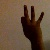
The image shows a hand gesture representing the number 9 in Indian Sign Language.